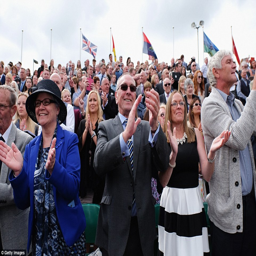
family members and friends were among the crowd of people who gathered to watch the parade today